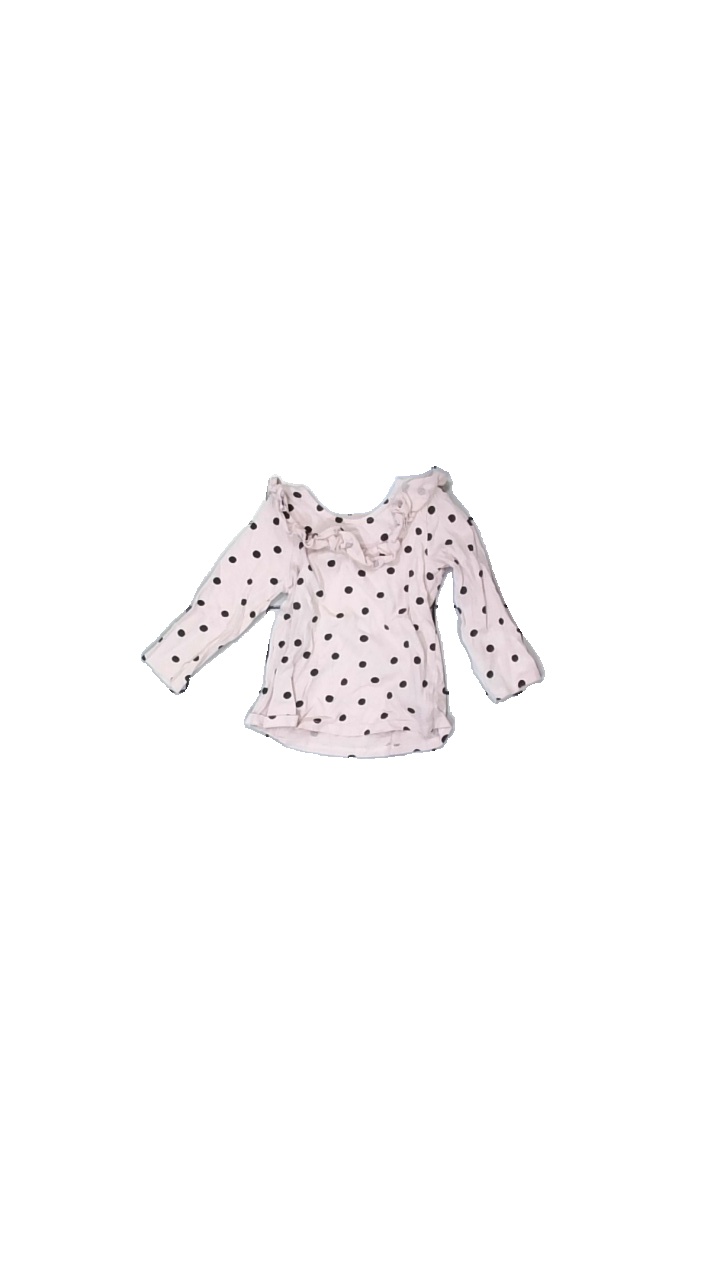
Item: Top (Children)
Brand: H&m
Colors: Pink, Black
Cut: Regular
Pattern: Dots
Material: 100% Cotton
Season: All
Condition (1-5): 5
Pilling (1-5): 5
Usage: Reuse
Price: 50-100